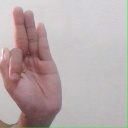
अक्षर: फ